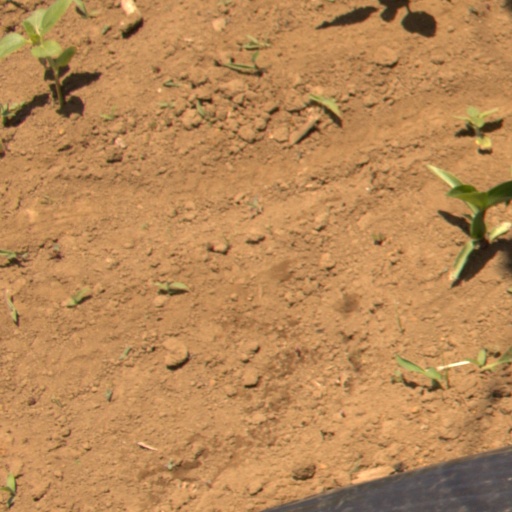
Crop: Jerusalem artichoke